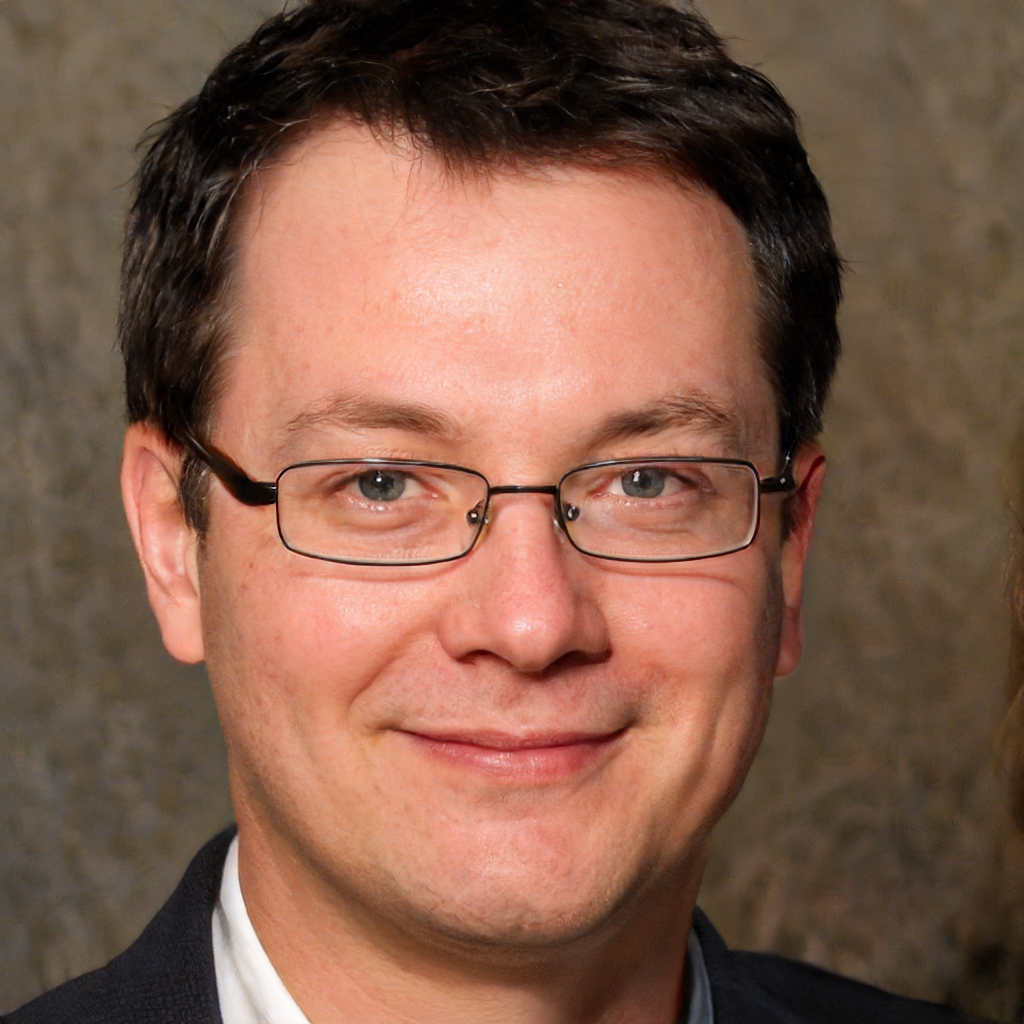
Gender: Male